Jason Atherton

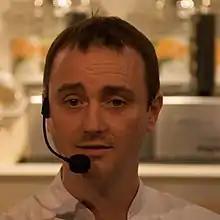

Jason Atherton (born 6 September 1971) is an English chef and restaurateur. His flagship restaurant Pollen Street Social gained a Michelin Star in 2011, its opening year, and retained it until its closure in 2024. He was the Executive Chef at Gordon Ramsay's Michelin starred Maze in London until 30 April 2010. In 2014 he co-hosted the Sky Living TV series "My Kitchen Rules".